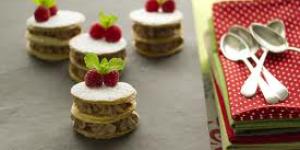
milohas de bomito